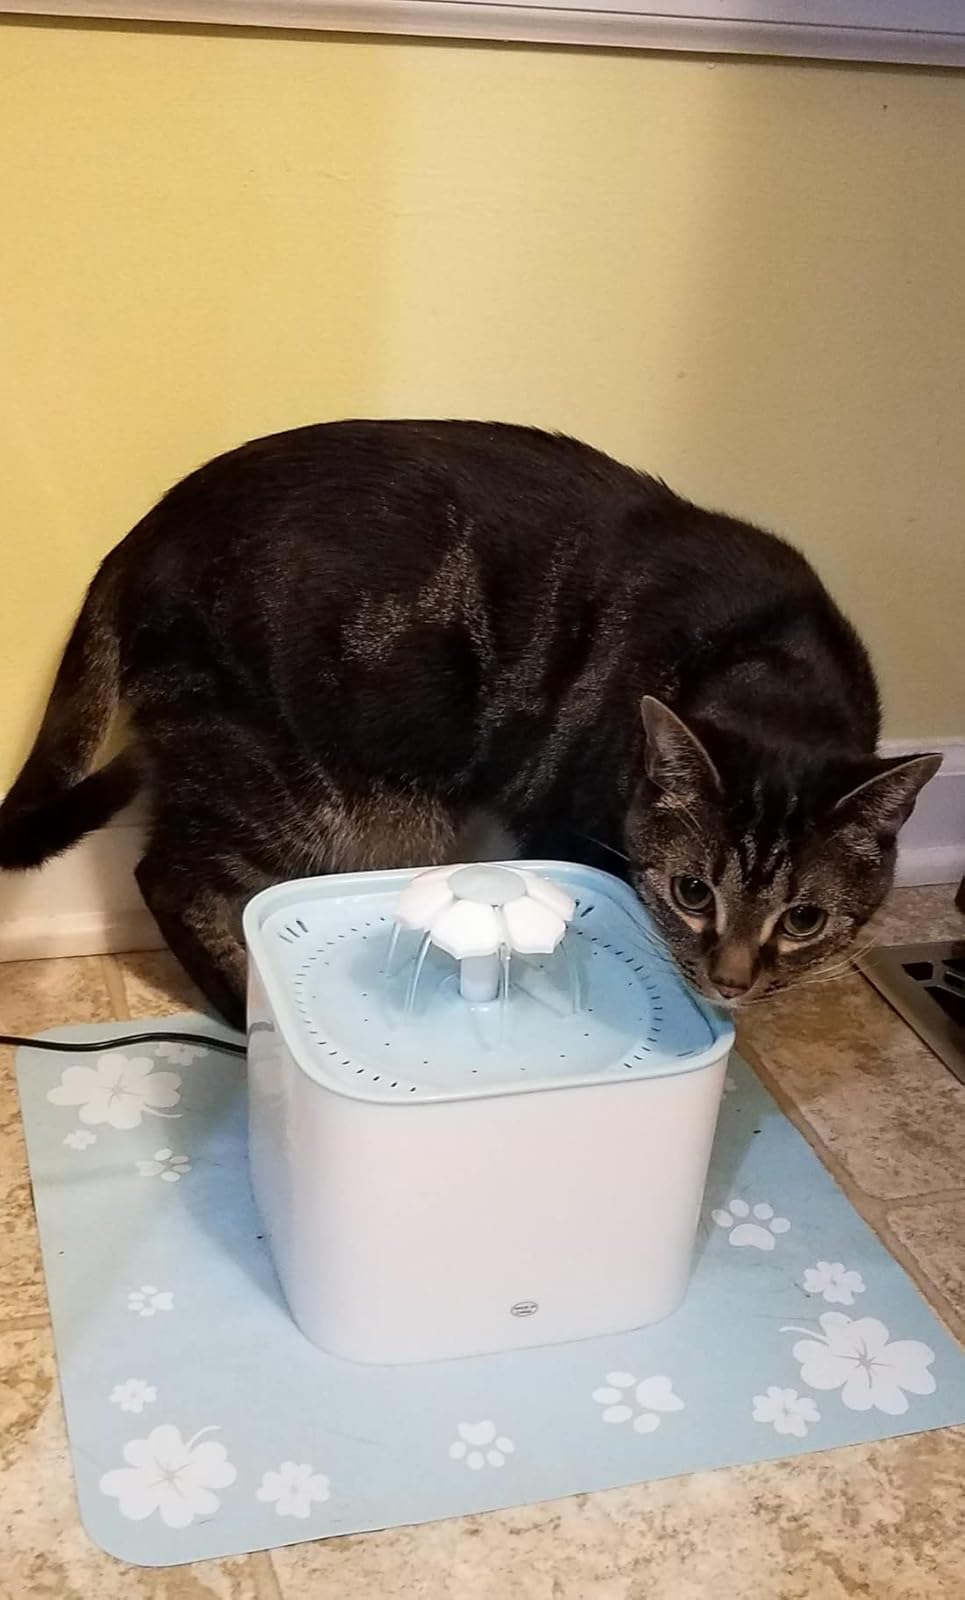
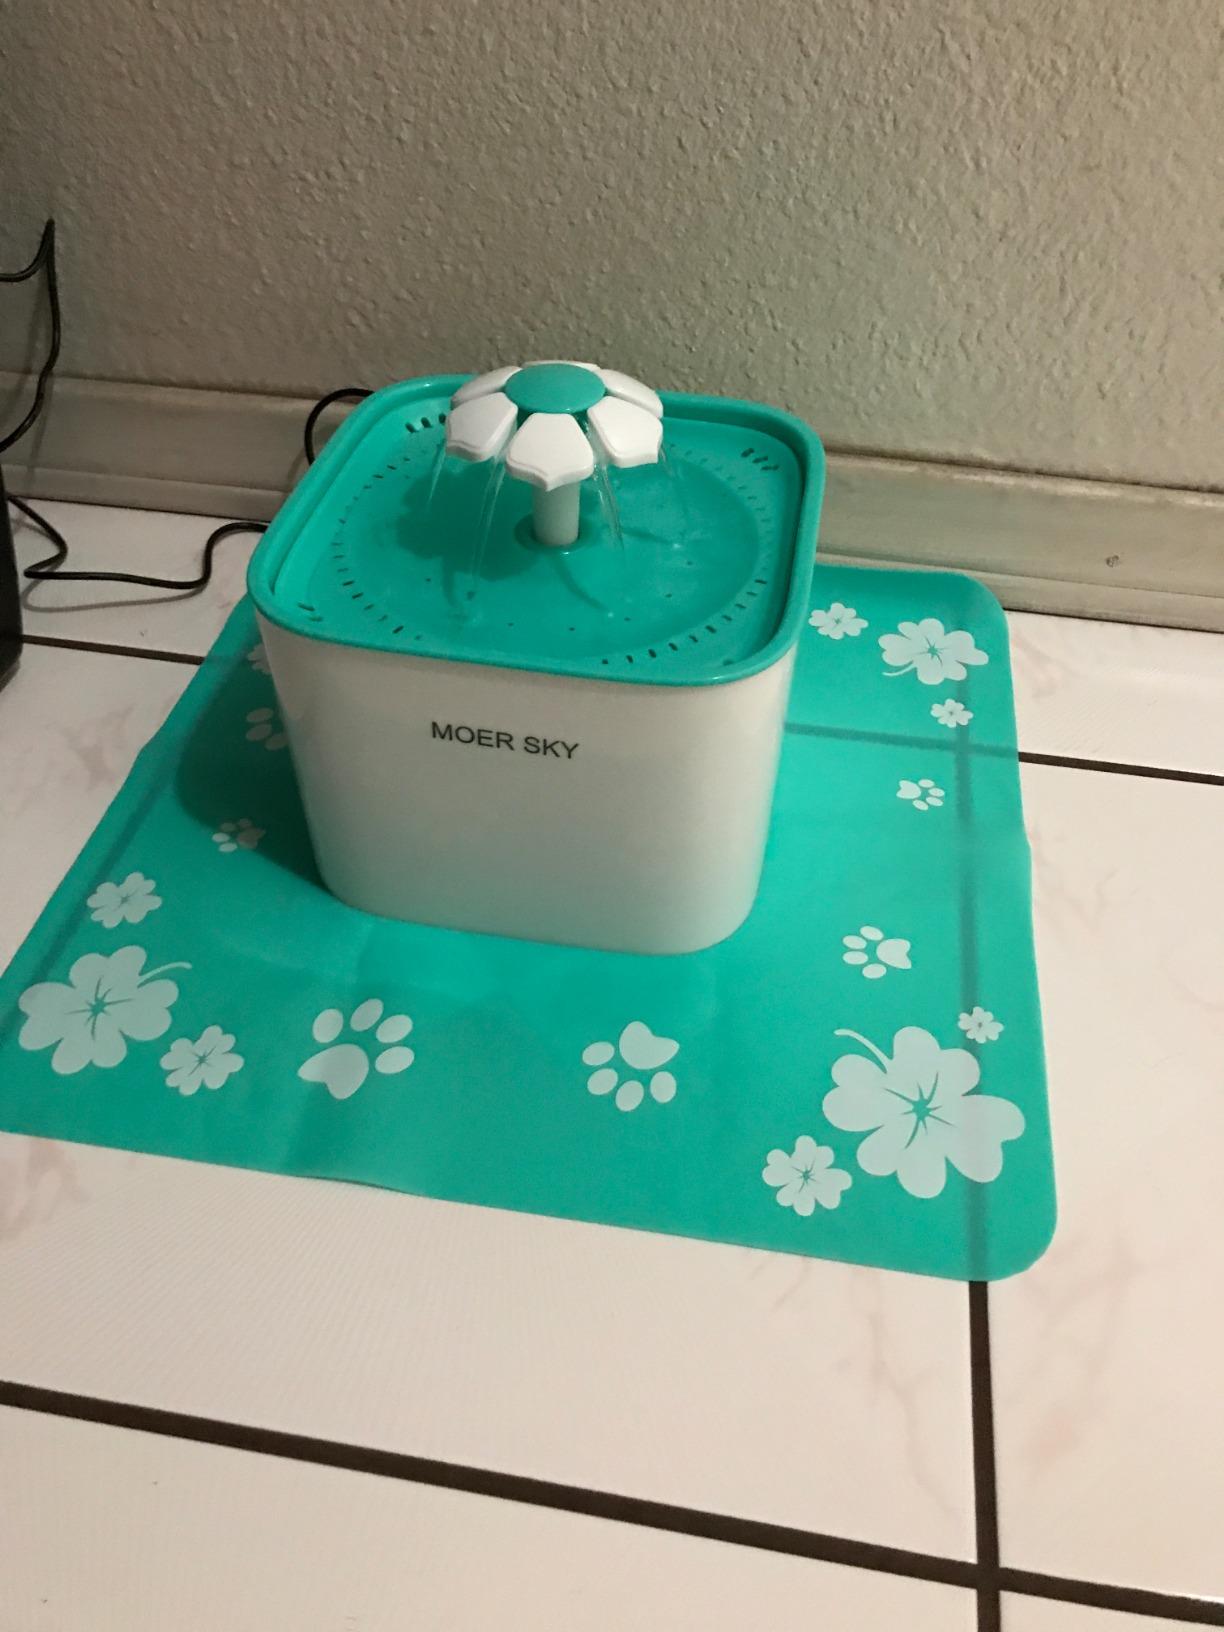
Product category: items_bowl
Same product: no